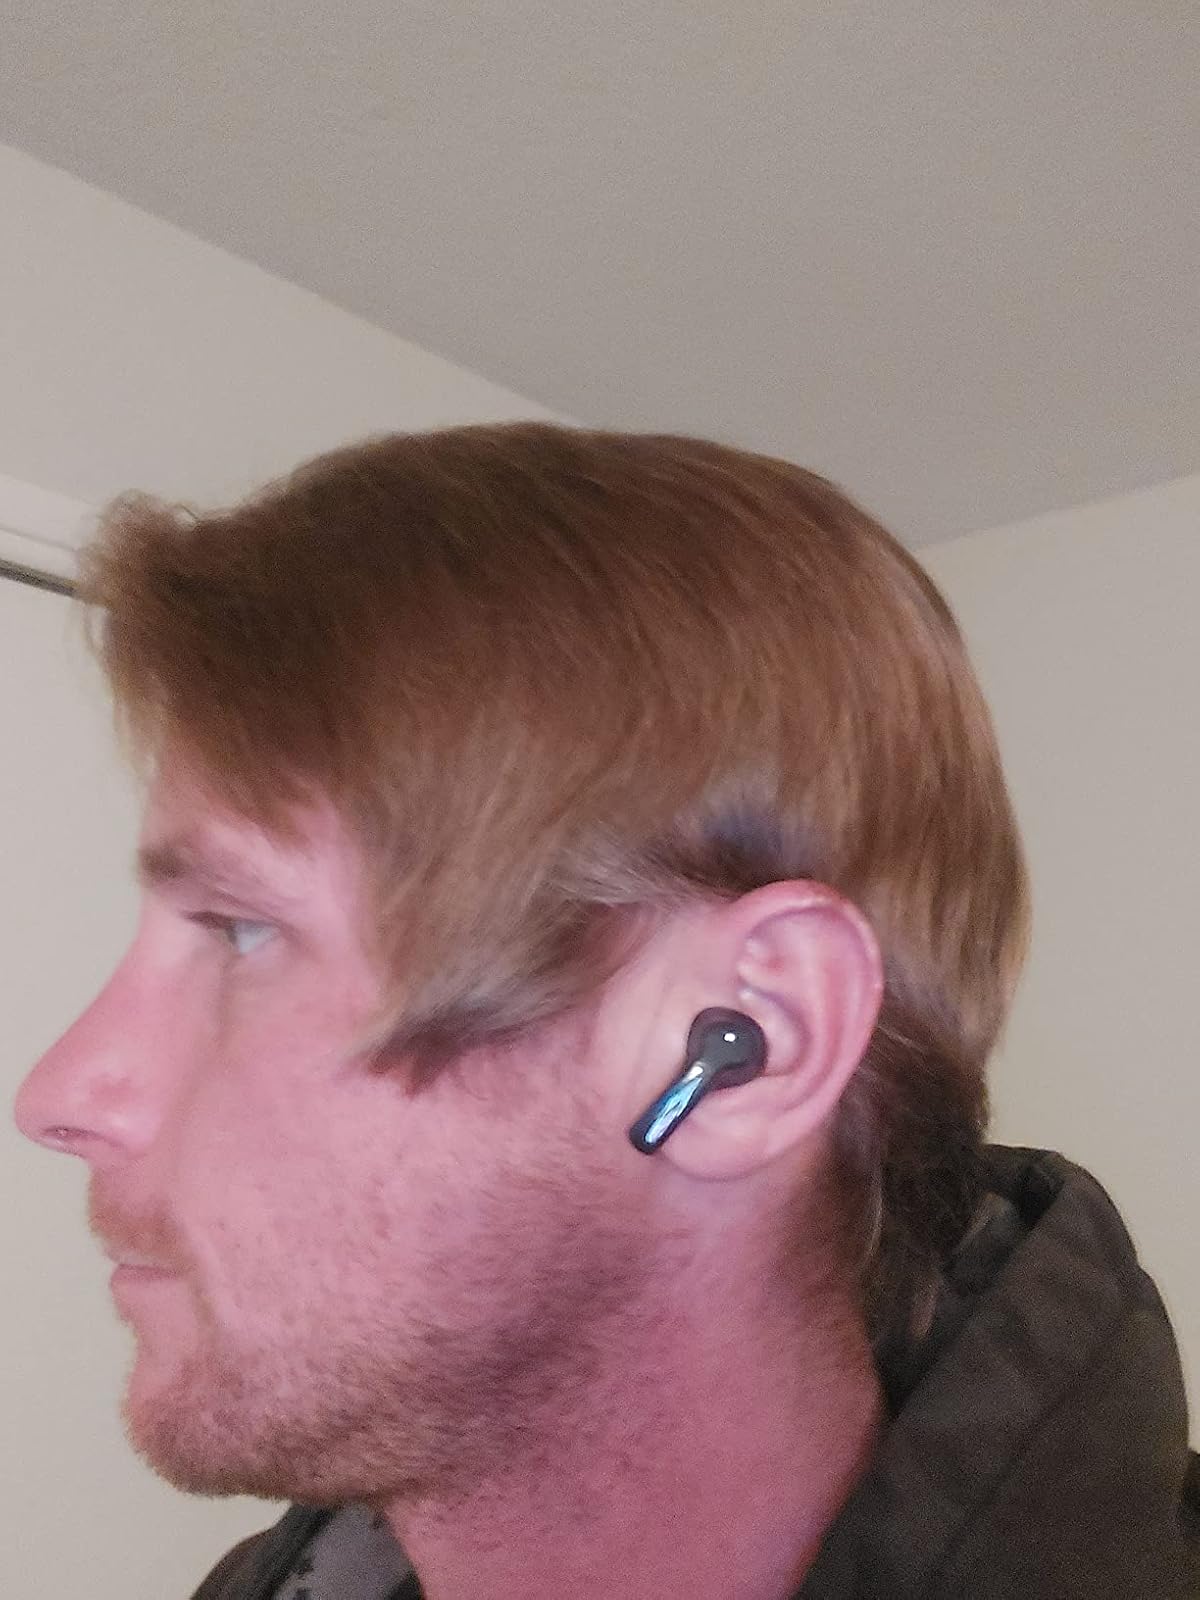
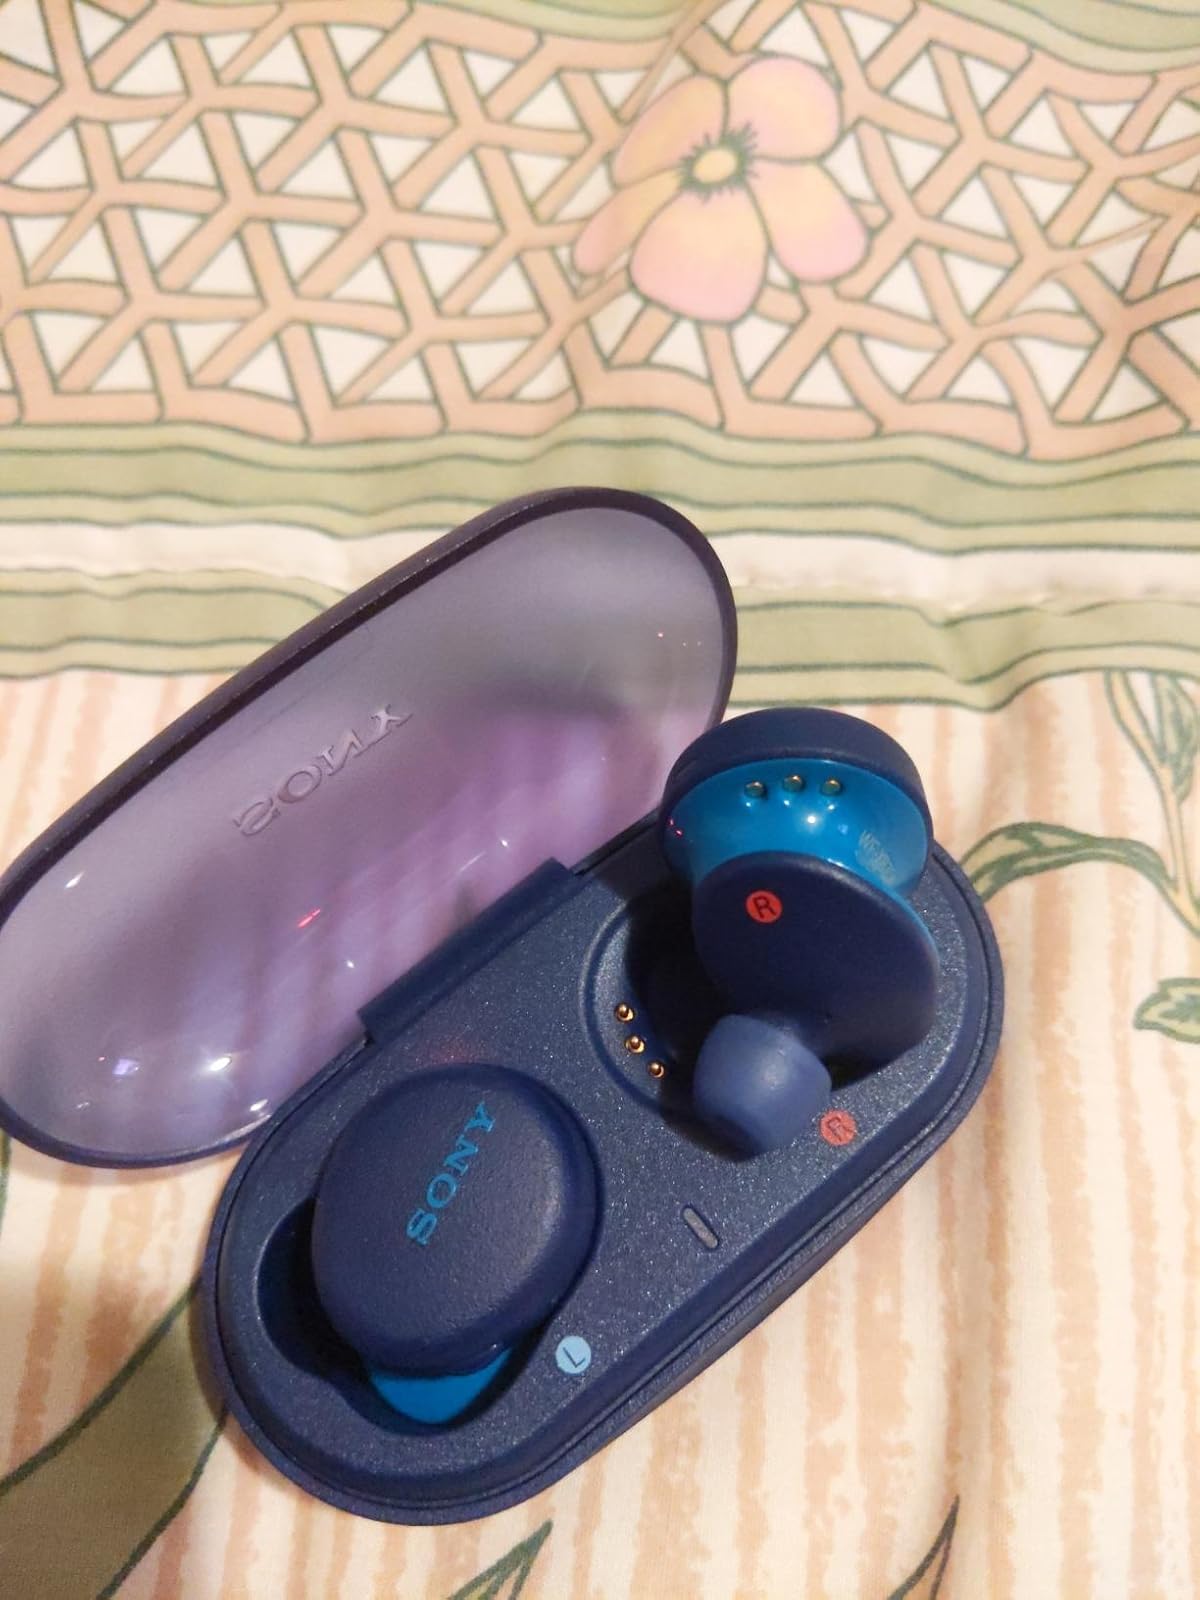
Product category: earbuds
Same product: no